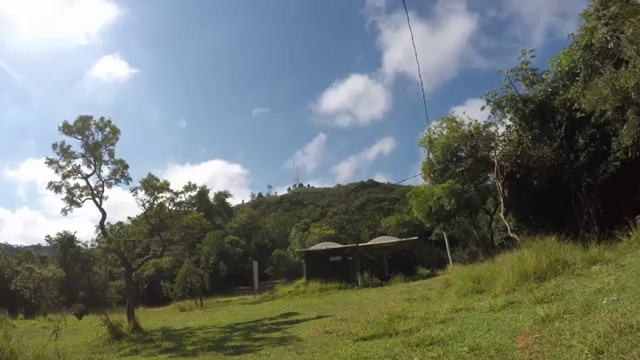
Fire: no
Smoke: no